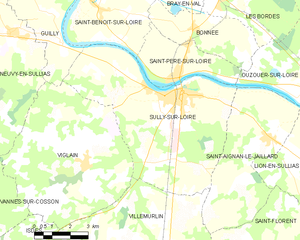
Sully-sur-Loire est une commune française située dans le département du Loiret, en région Centre-Val de Loire.